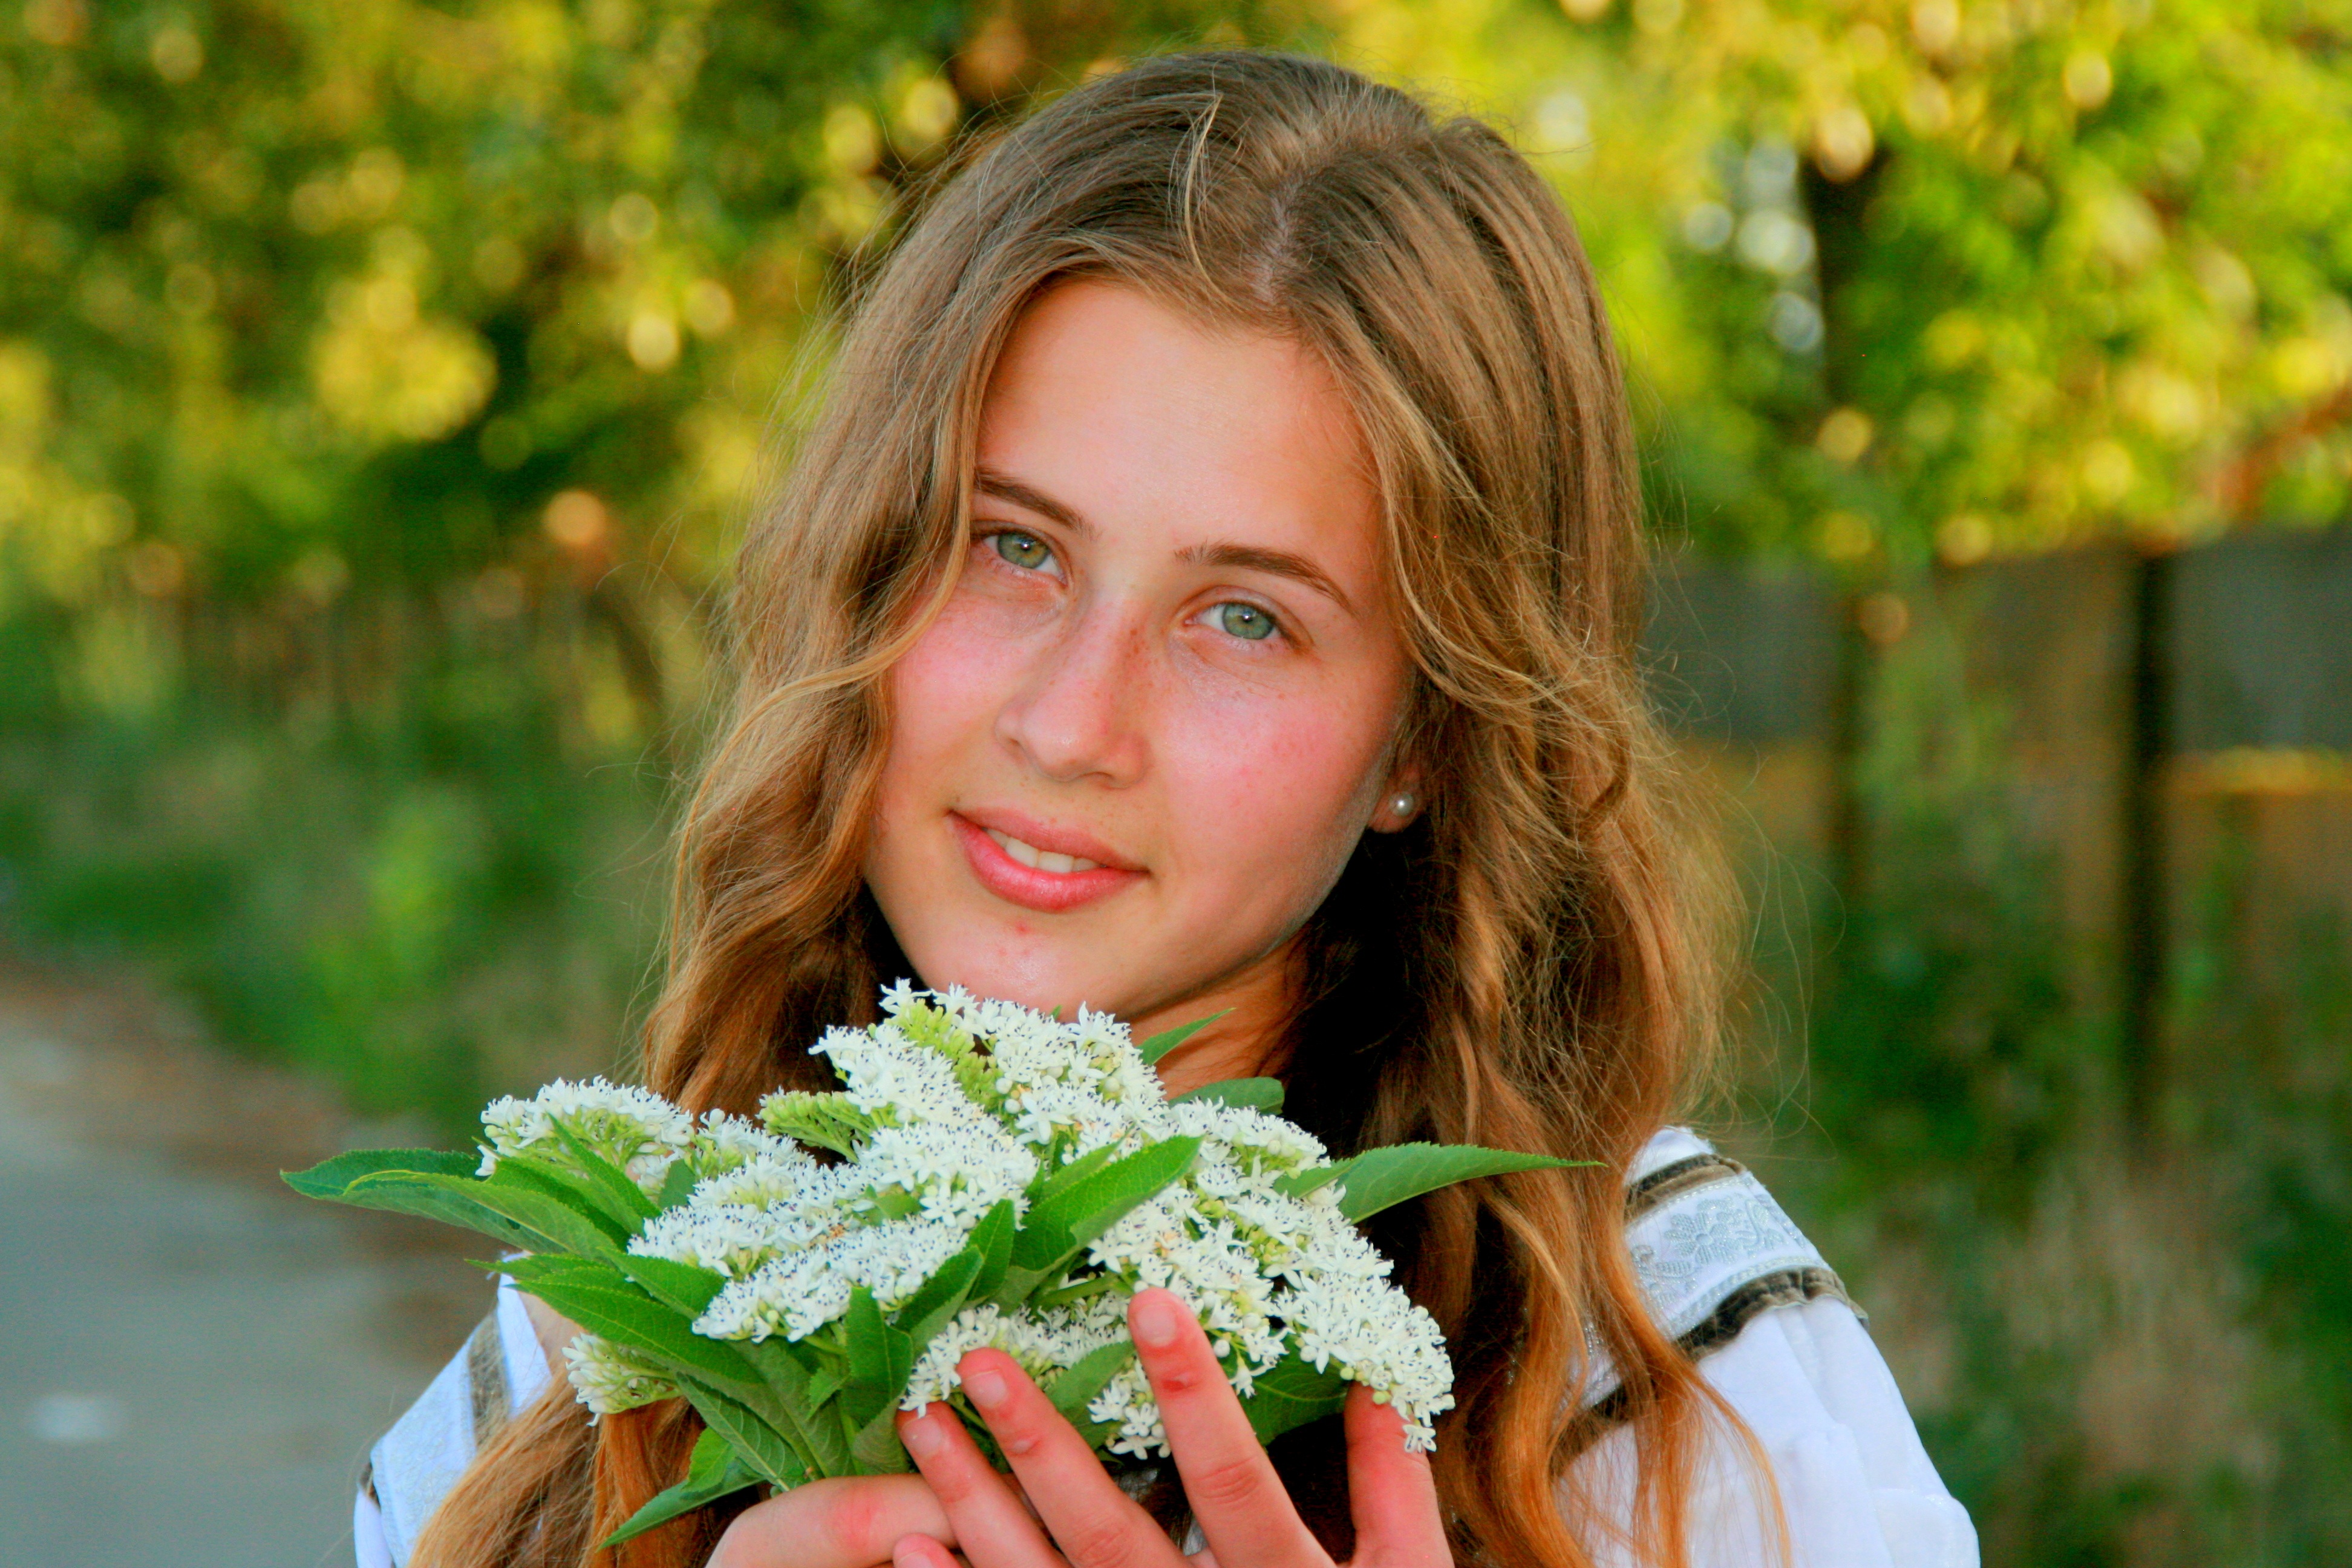
person, people, girl, woman, photography, flower, bouquet, portrait, model, spring, green, autumn, child, lady, season, smile, dress, skin, beauty, photo shoot, green eyes, portrait photography